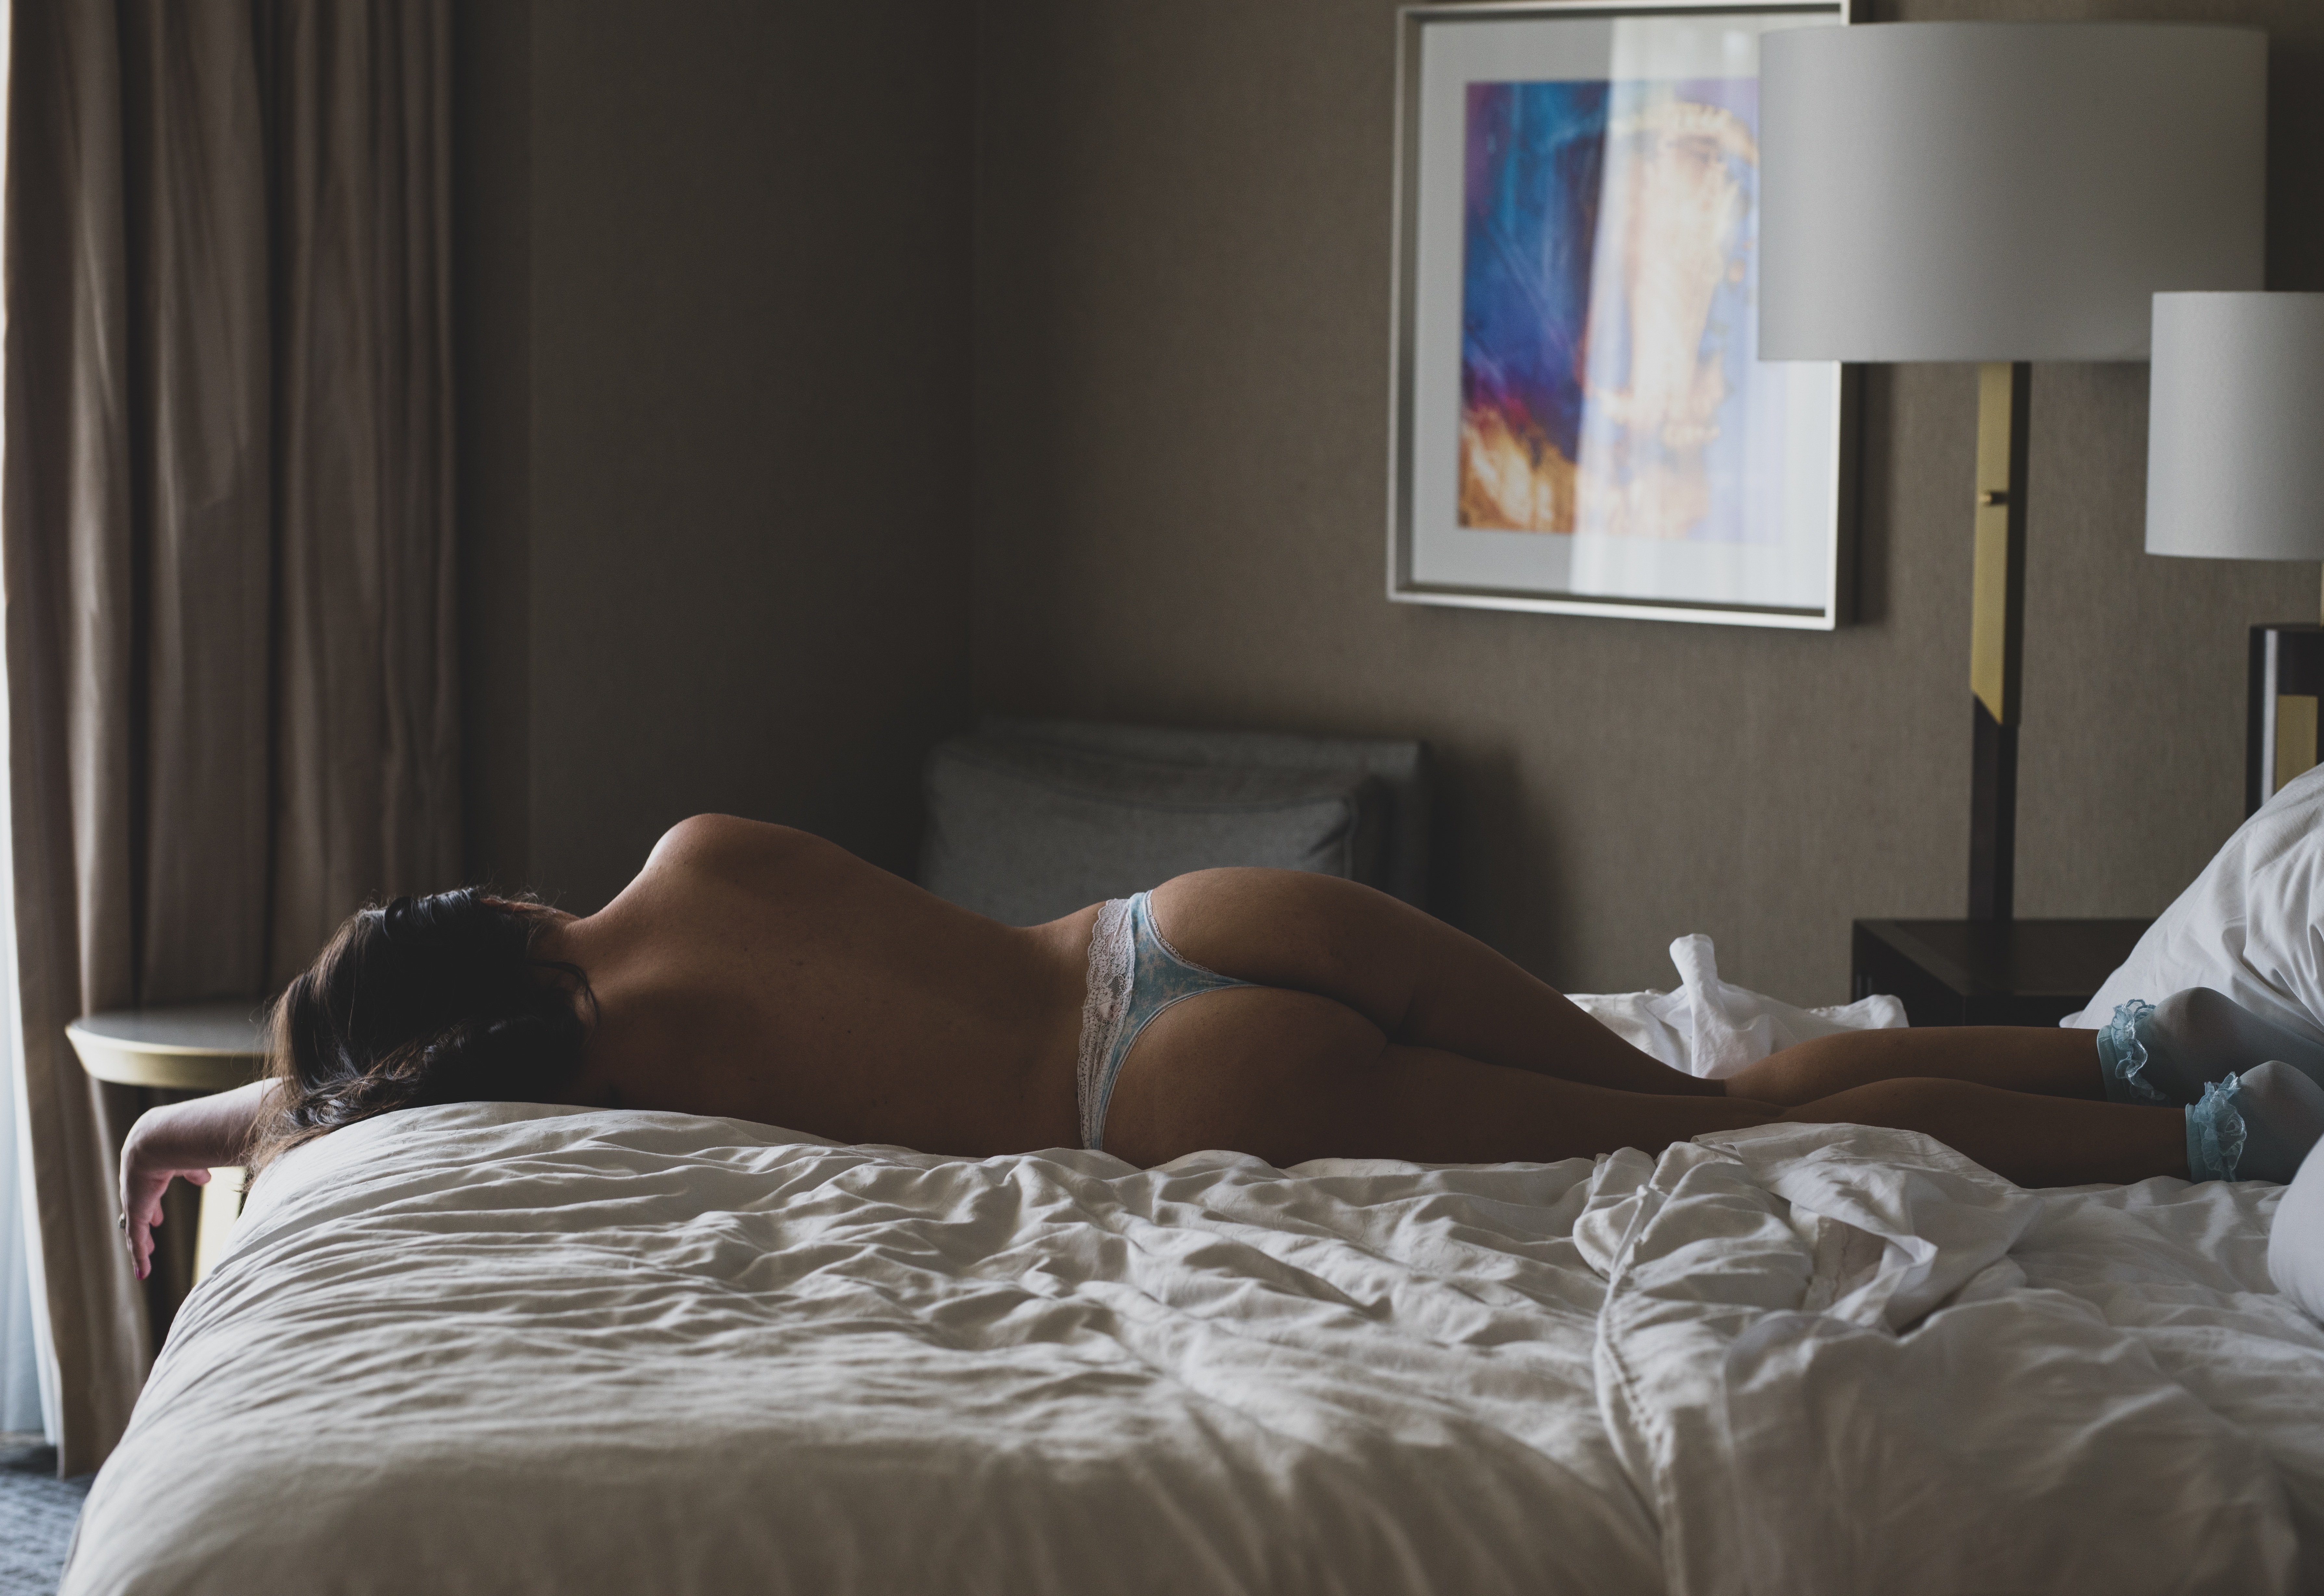
sexy, woman, furniture, leg, comfort, wood, bed frame, interior design, grey, floor, thigh, lamp, knee, wall, bed, flooring, hardwood, barefoot, human leg, linens, curtain, bedding, Barechested, bedroom, mattress, leisure, event, bed sheet, room, house, foot, ceiling, window treatment, mattress pad, duvet cover, flesh, living room, boutique hotel, throw pillow, lampshade, blanket, plaster, sitting